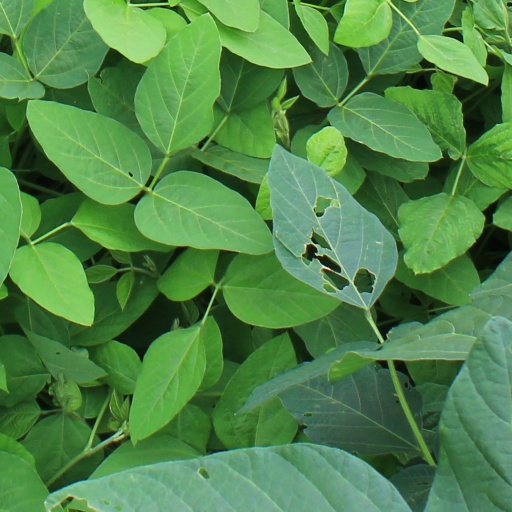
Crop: soybean